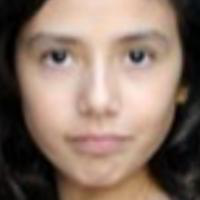
Age group: age 11-20